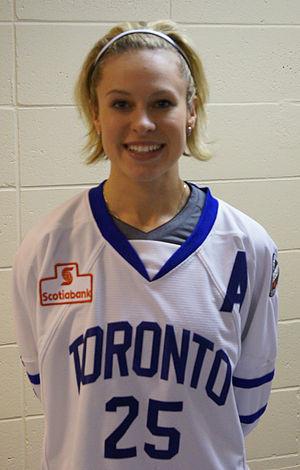
Tessa Bohomme, Toronto Furies,
Tessa Bonhomme est une joueuse canadienne de hockey sur glace.